Devika Rani

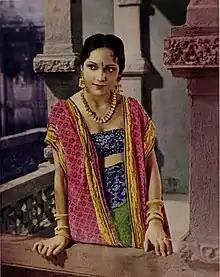
Devika Rani in "Vachan" (1938)

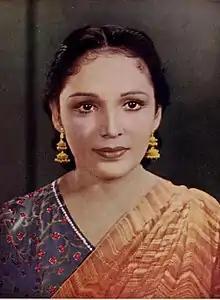
Devika in "Anjaan" (1941)

Devika and Himanshu Rai returned to India, where Himanshu produced a film titled "Karma" (1933). The film was his first talkie, and like his previous films, it was a joint production between people from India, Germany and the United Kingdom. Rai, who played the lead role, decided to cast Devika Rani as the female lead, and this marked her acting debut. "Karma" is credited as having been the first English language talkie made by an Indian. It was one of the earliest Indian films to feature a kissing scene. The kissing scene, involving Himanshu Rai and Devika Rani, lasted for about four minutes, and eighty years later, this stands as the record for duration of a kissing scene in Indian cinema as of 2014. Devika Rani also sang a song in the film, a bi-lingual song in English and Hindi. This song is said to be Bollywood's first English song.